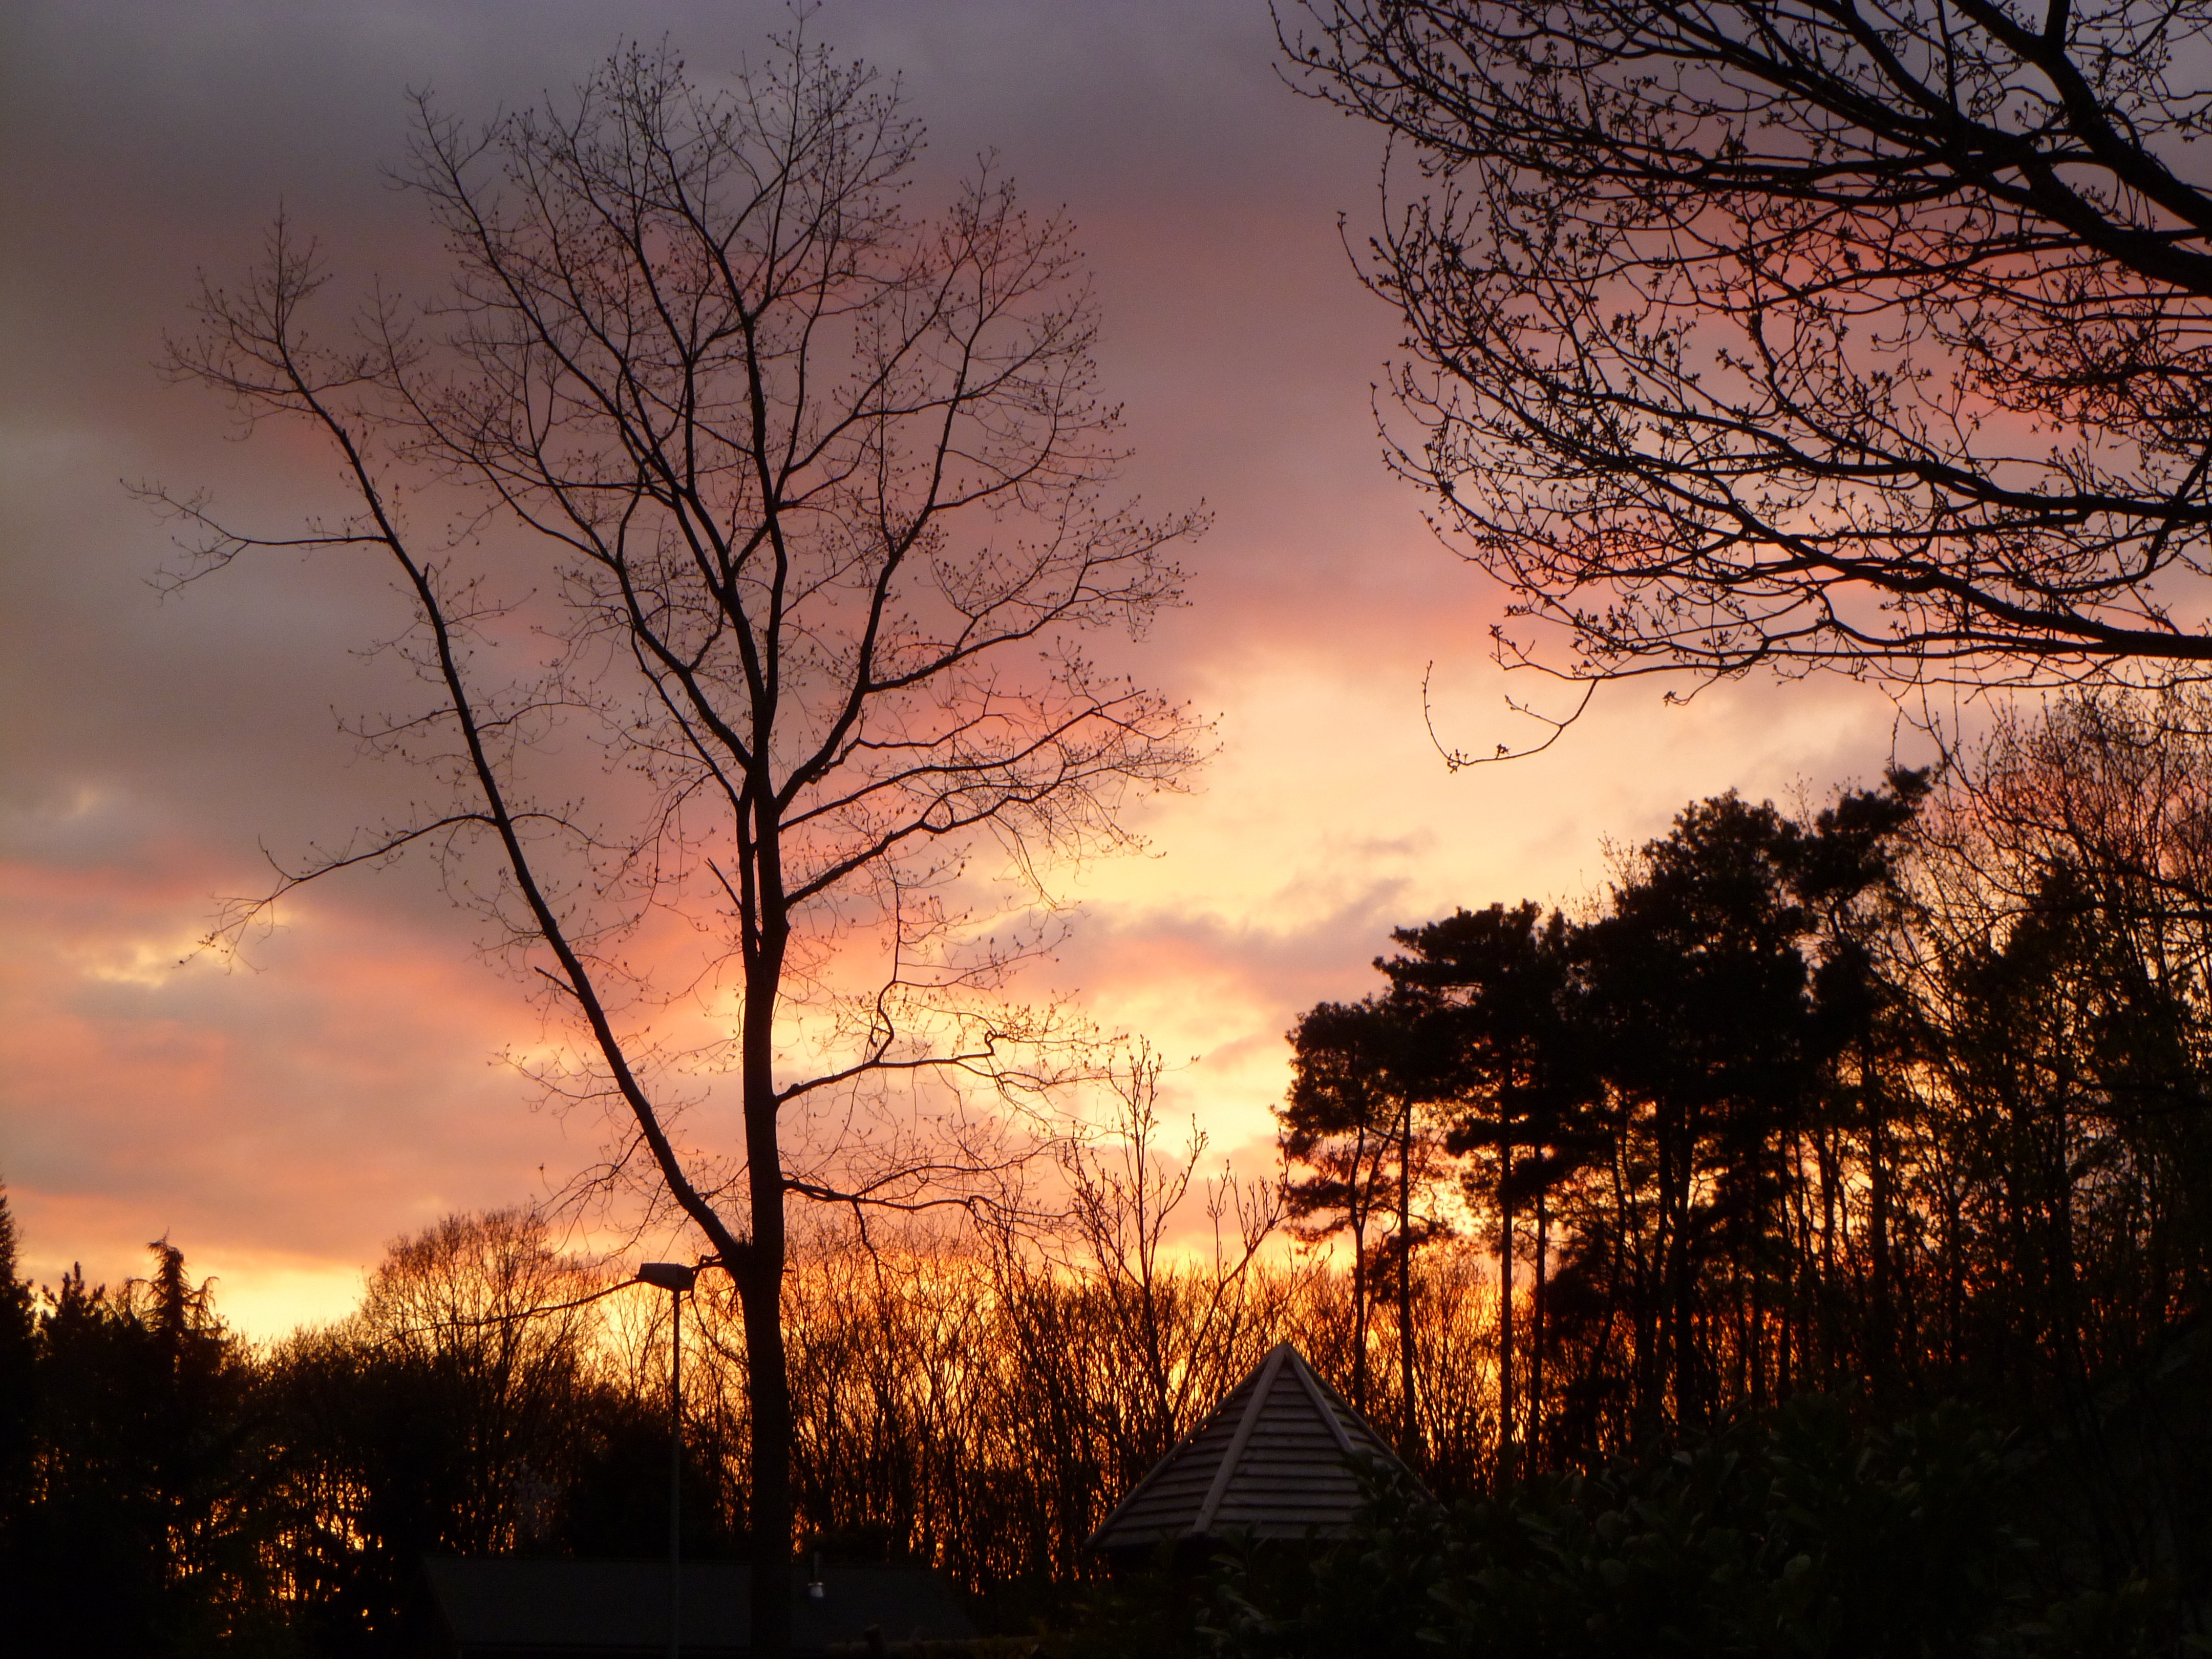
tree, nature, forest, branch, silhouette, cloud, plant, sky, sun, sunrise, sunset, sunlight, morning, purple, dawn, dusk, evening, orange, autumn, blue, yellow, pink, clouds, colorful sunset, atmospheric phenomenon, woody plant, red sky at morning